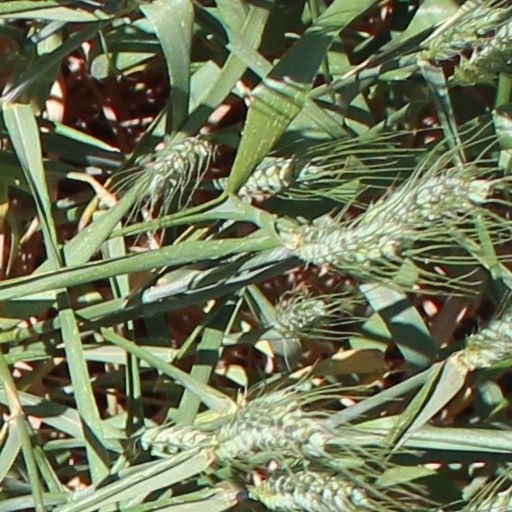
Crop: wheat